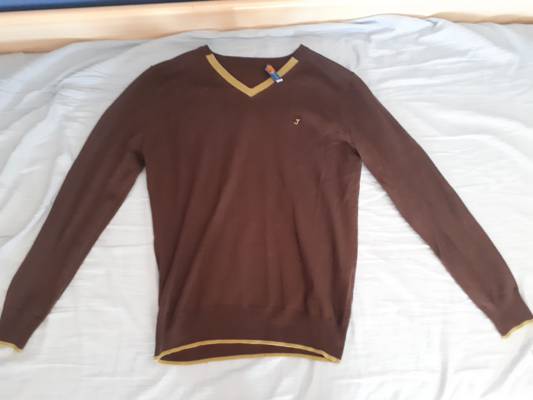
Waste category: clothes